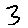
Label: 3